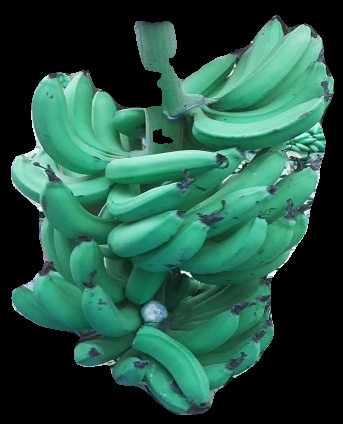
Variety: pachbale
Grade: grade3